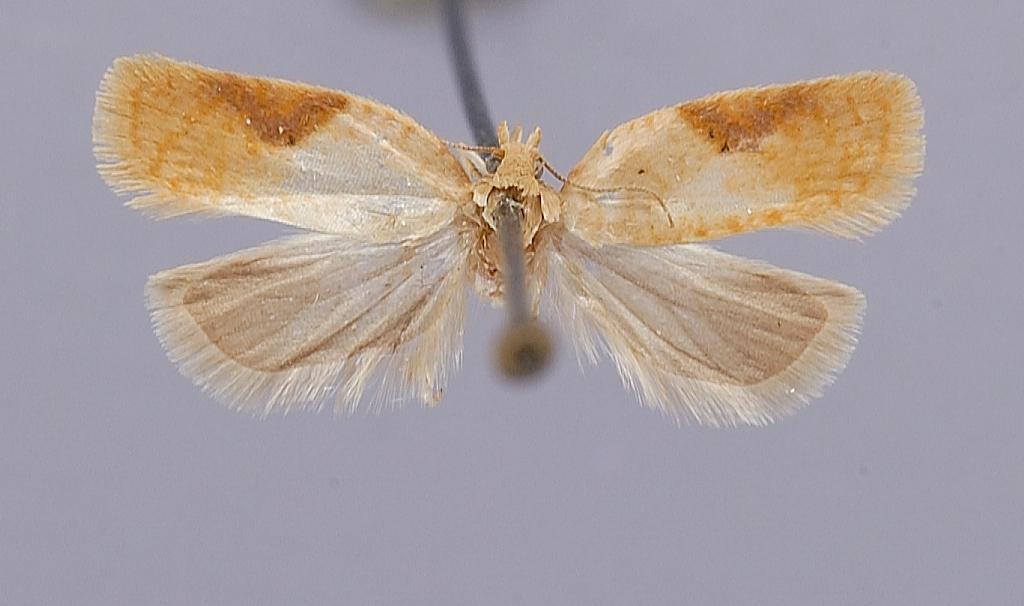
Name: Teras comandrana
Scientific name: Teras comandrana Fernald, 1892
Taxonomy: Animalia, Arthropoda, Insecta, Lepidoptera, Tortricidae
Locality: Amherst, Hatch Experiment Station, Hampshire, Massachusetts, United States
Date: [Not Stated]